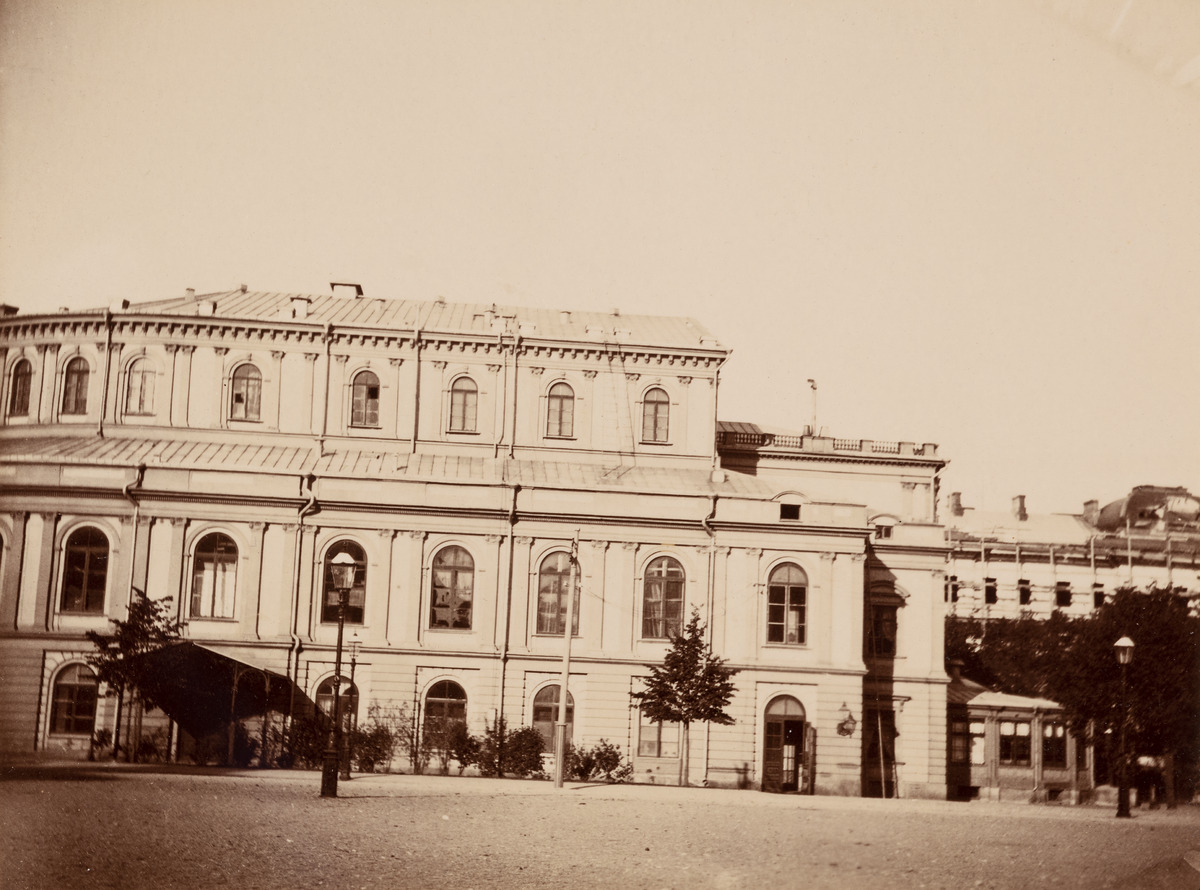
Ruotsalainen teatteri Pohjois Esplanaadikatu 2 (=Pohjoisesplanadi 2)
sisällön kuvaus: Ruotsalainen teatteri Pohjois Esplanaadikatu 2 (=Pohjoisesplanadi 2). mustavalkoinen
Ajankohta: kuvausaika 1890 -luku
Paikka: Suomi, Uusimaa, Helsinki, Kaartinkaupunki Helsinki, Pohjoisesplanadi 2
Aiheet: Svenska Teatern, teatterirakennukset, aukiot, kadut